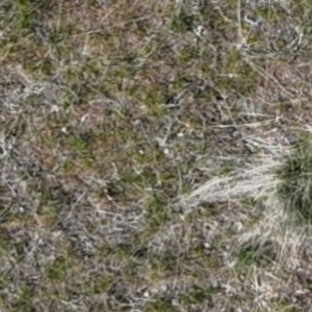
Month: may